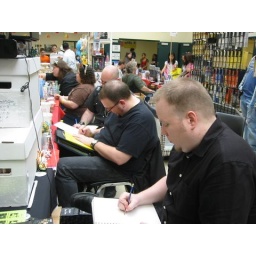
Three tall white guys in black shirts drawing.